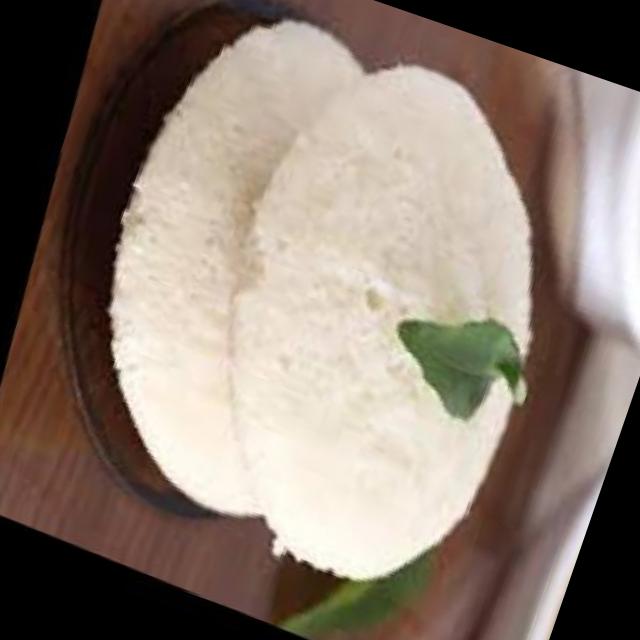
Dish: idli